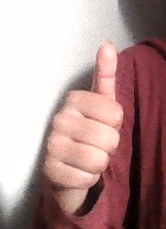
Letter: aleff